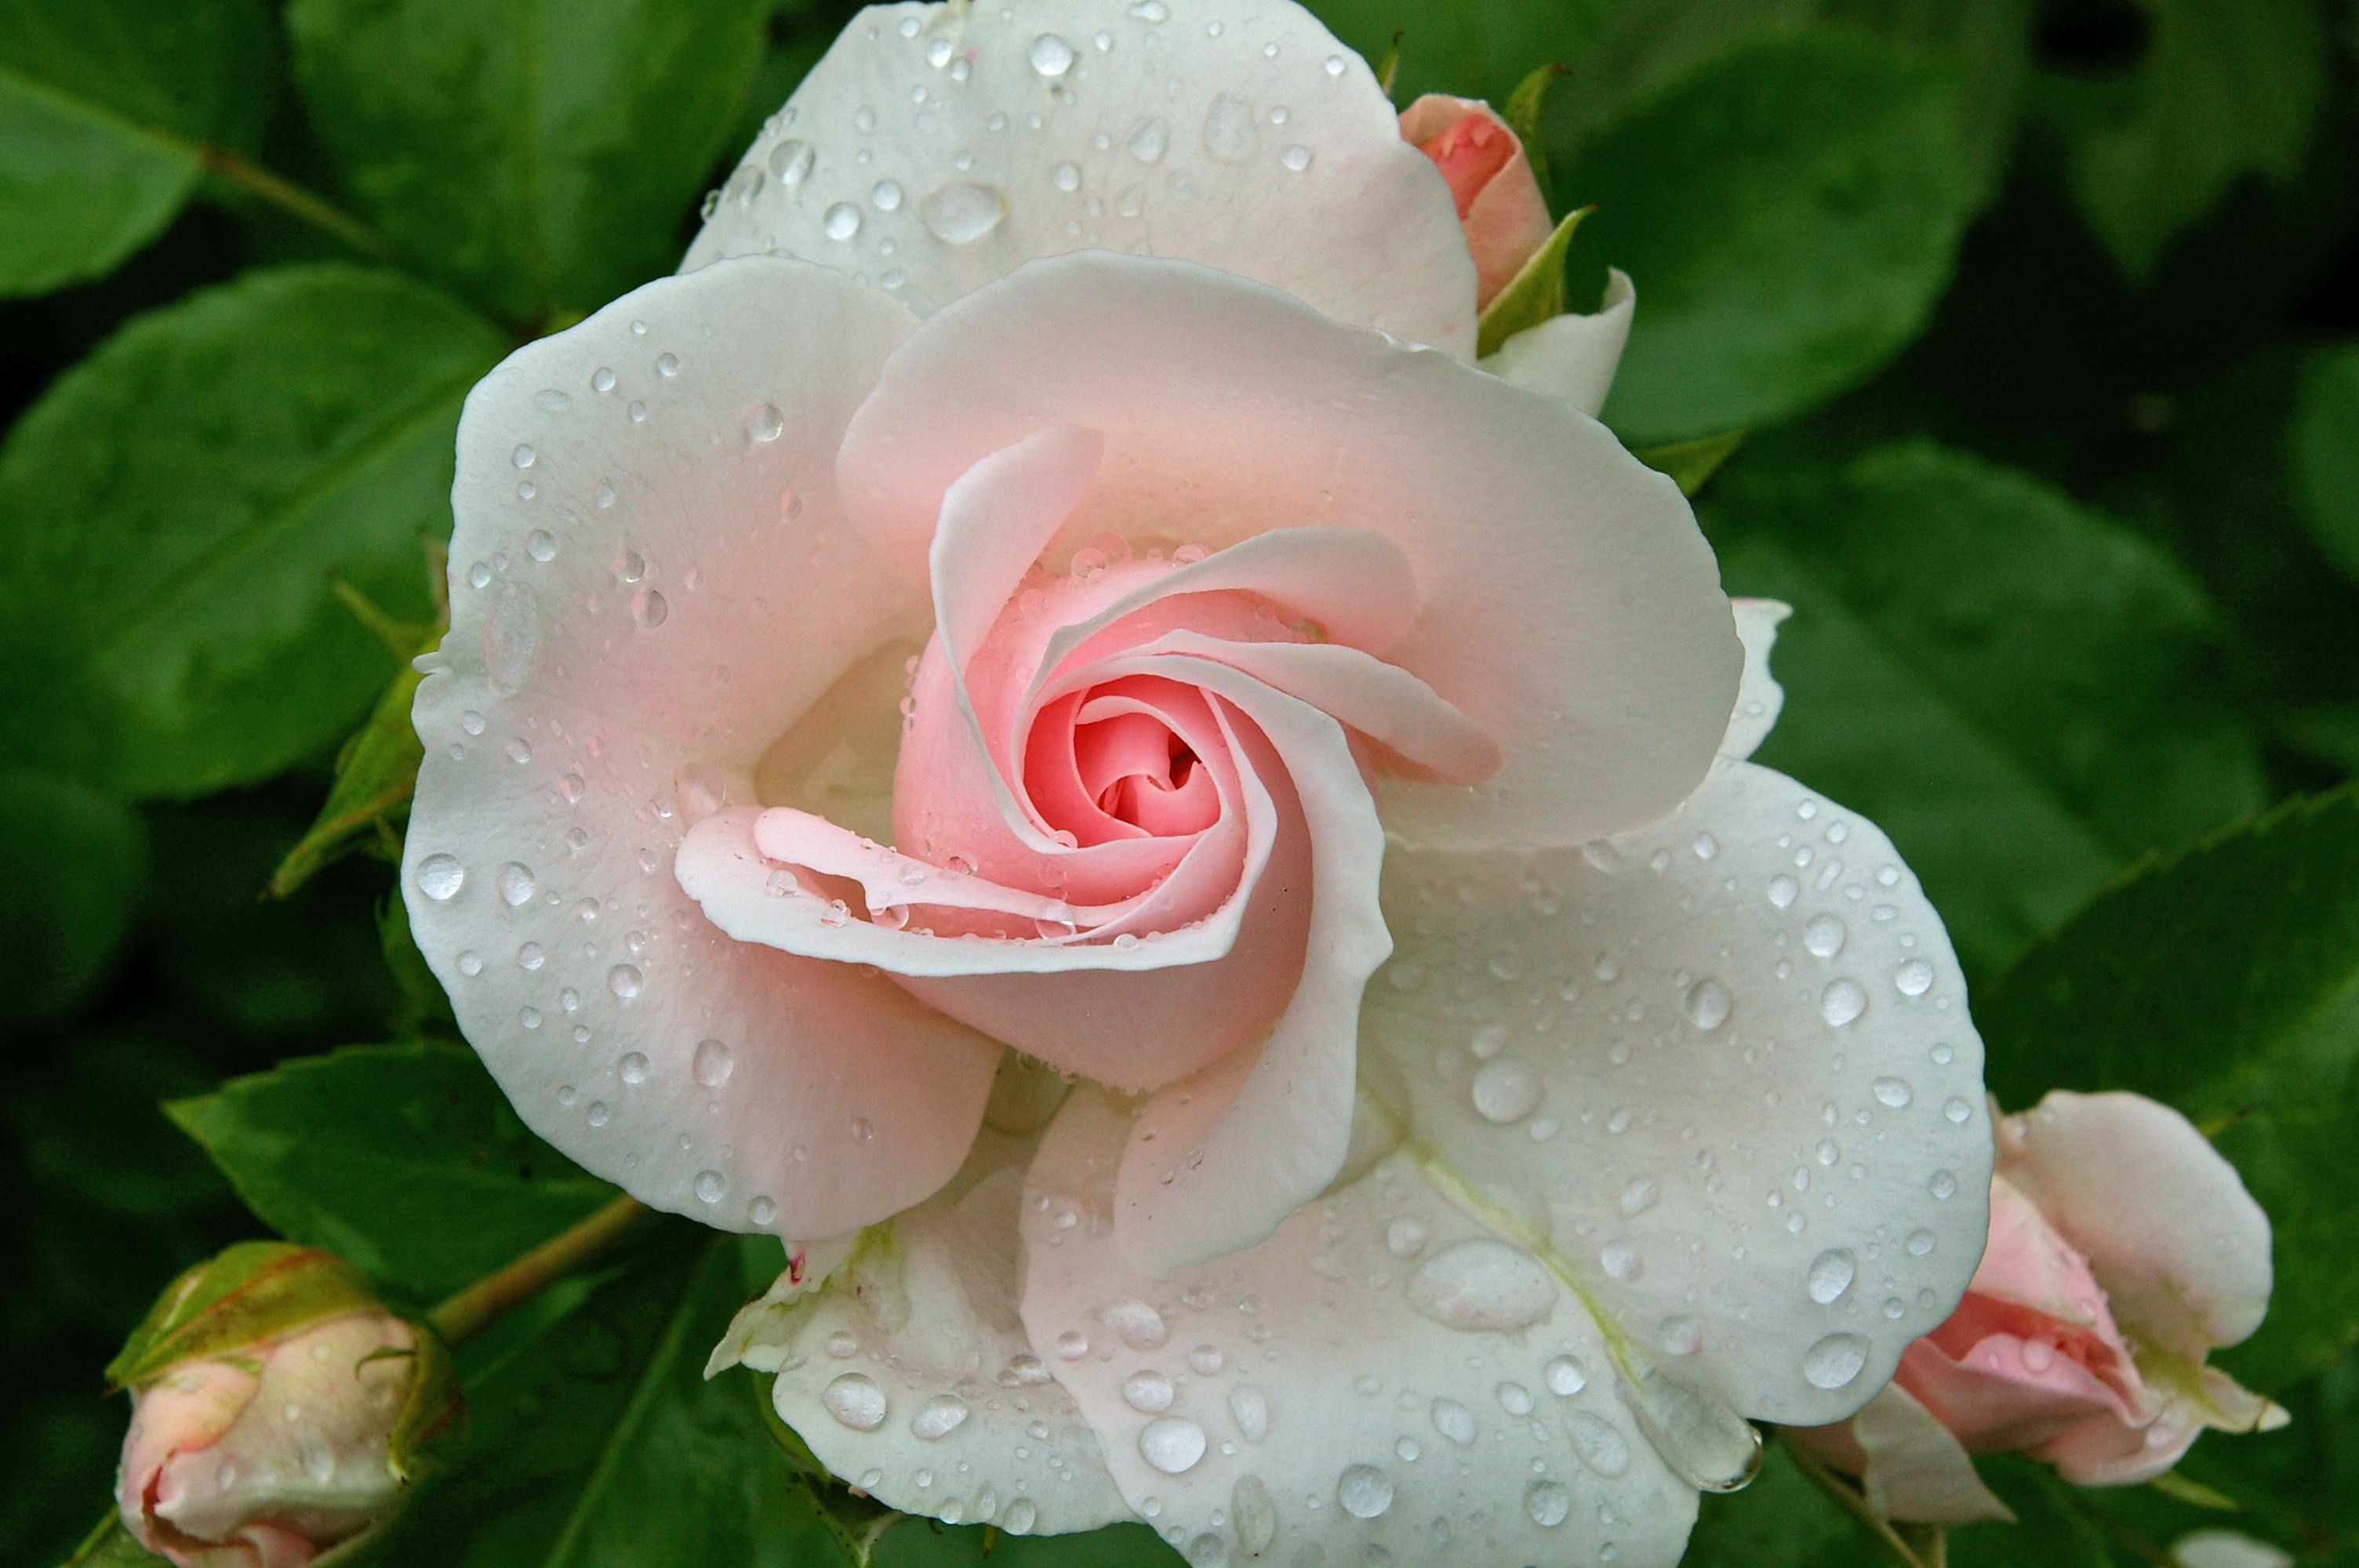
nature, blossom, plant, white, flower, petal, bloom, summer, rose, garden, pink, flora, flower bed, shrub, beauty, beautiful, bud, tender, floribunda, macro photography, flowering plant, garden roses, rose family, garden rose, soft pink, asperin rose, land plant, rosa centifolia, rose order